1970 24 Hours of Le Mans

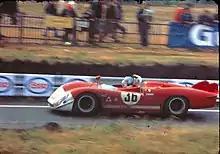
Alfa Romeo T33 of de Adamich/Courage during the race. It retired due to engine problems.

It was now that the skill of Jacky Ickx came to the fore. While others proceeded with caution he made up time, bringing the Ferrari up to third despite his body's discomfort. When the Elford/Ahrens Porsche had to pit with wayward handling (that was traced to a slow puncture, and dropping them to 5th) he moved up to second at midnight. Soon afterward, van Lennep was motoring down the Mulsanne Straight in the AAW 917 at close to 290 km/h when a tyre blew out, possibly due to the earlier damage. His skill kept it on the ground and off the wall but the chassis damage was too severe to continue. The de Adamich/Courage Alfa Romeo was leading the Prototypes, in 6th, until a long pit stop before midnight delayed it. On its next shift Courage ran out of fuel approaching the pits and had to get out and push it. When it arrived it had five people pushing and needed a jump-start to resume – all illegal in the regulations, but the officials either could not or did not see it.